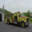
Label: truck